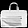
Label: Bag